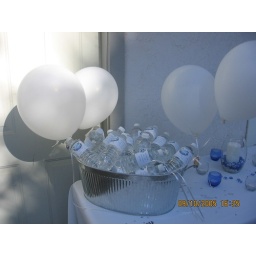
The water bottles in the tub